Quảng Phú Cầu

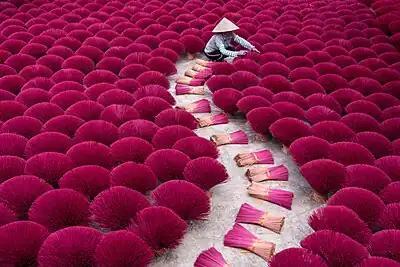
Rose colored incense sticks set out to dry in Quảng Phú Cầu village outside Hanoi, Vietnam.

Quảng Phú Cầu has a strong economy, based mainly on handicrafts, the main one being the production of incense sticks, especially for spiritual needs. This activity supports some 3,000 families. This activity also attracts many tourists to the commune.